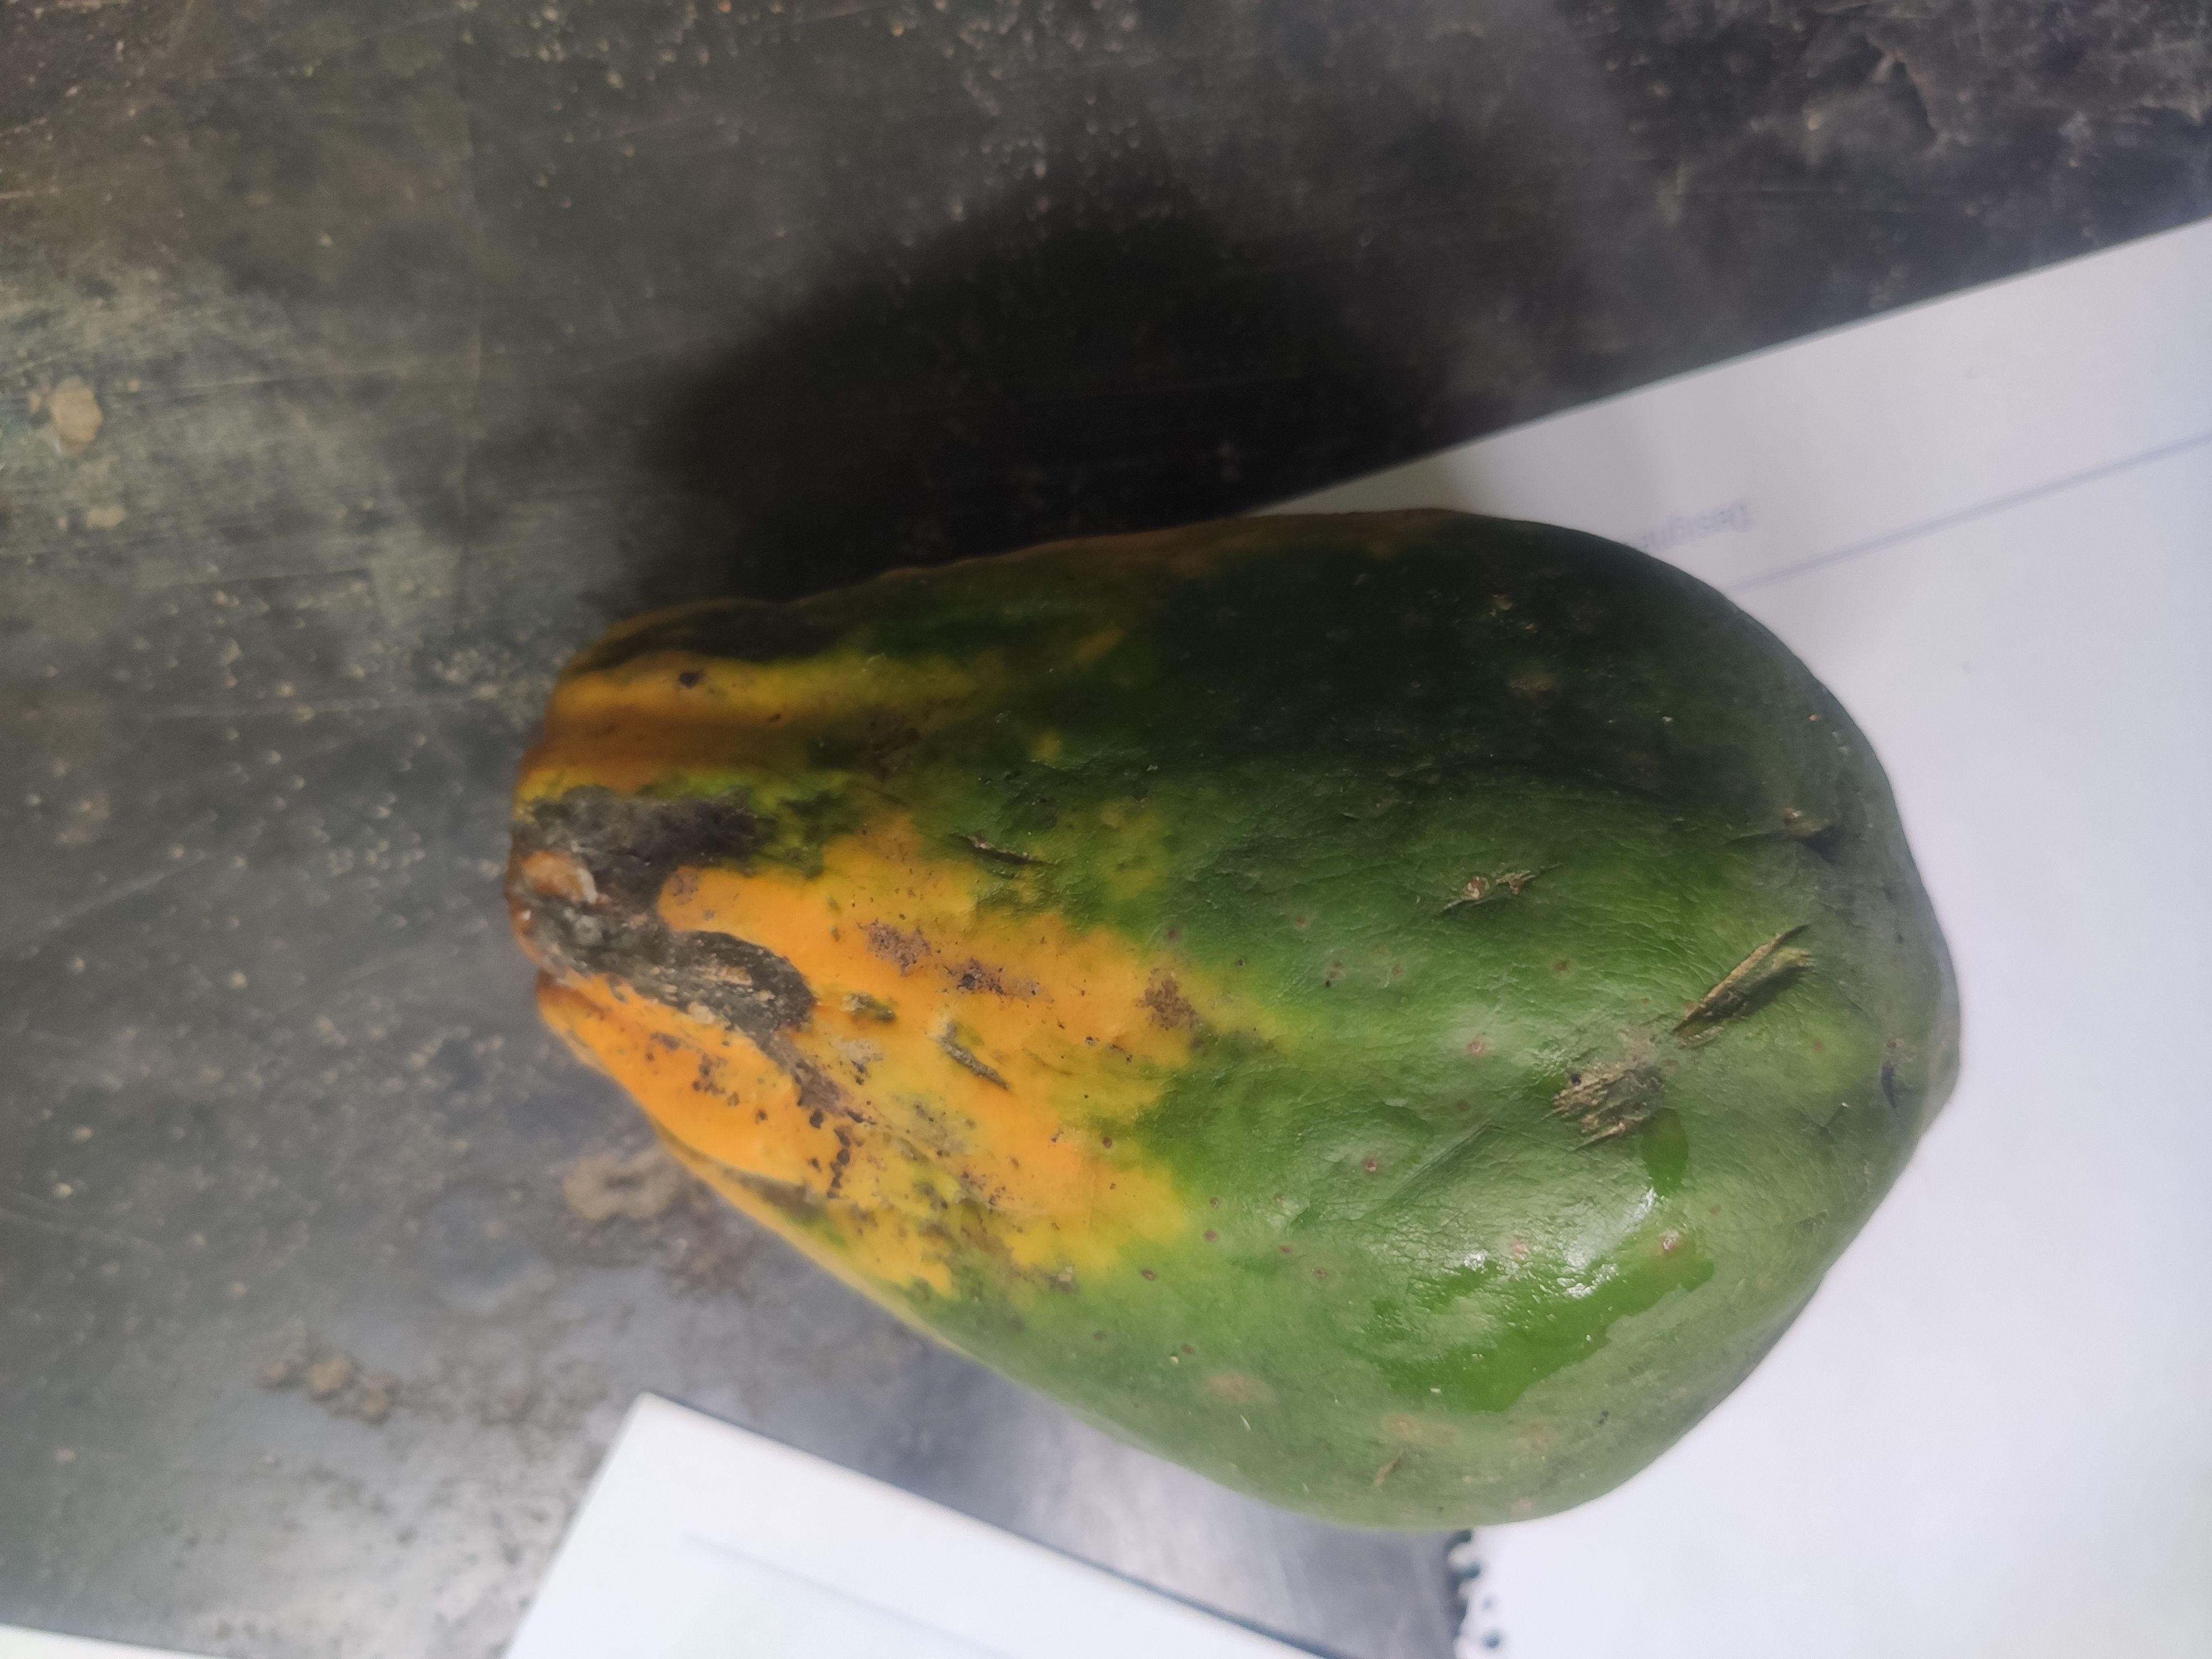
Fruit: papayas
Grade: 2nd-grade